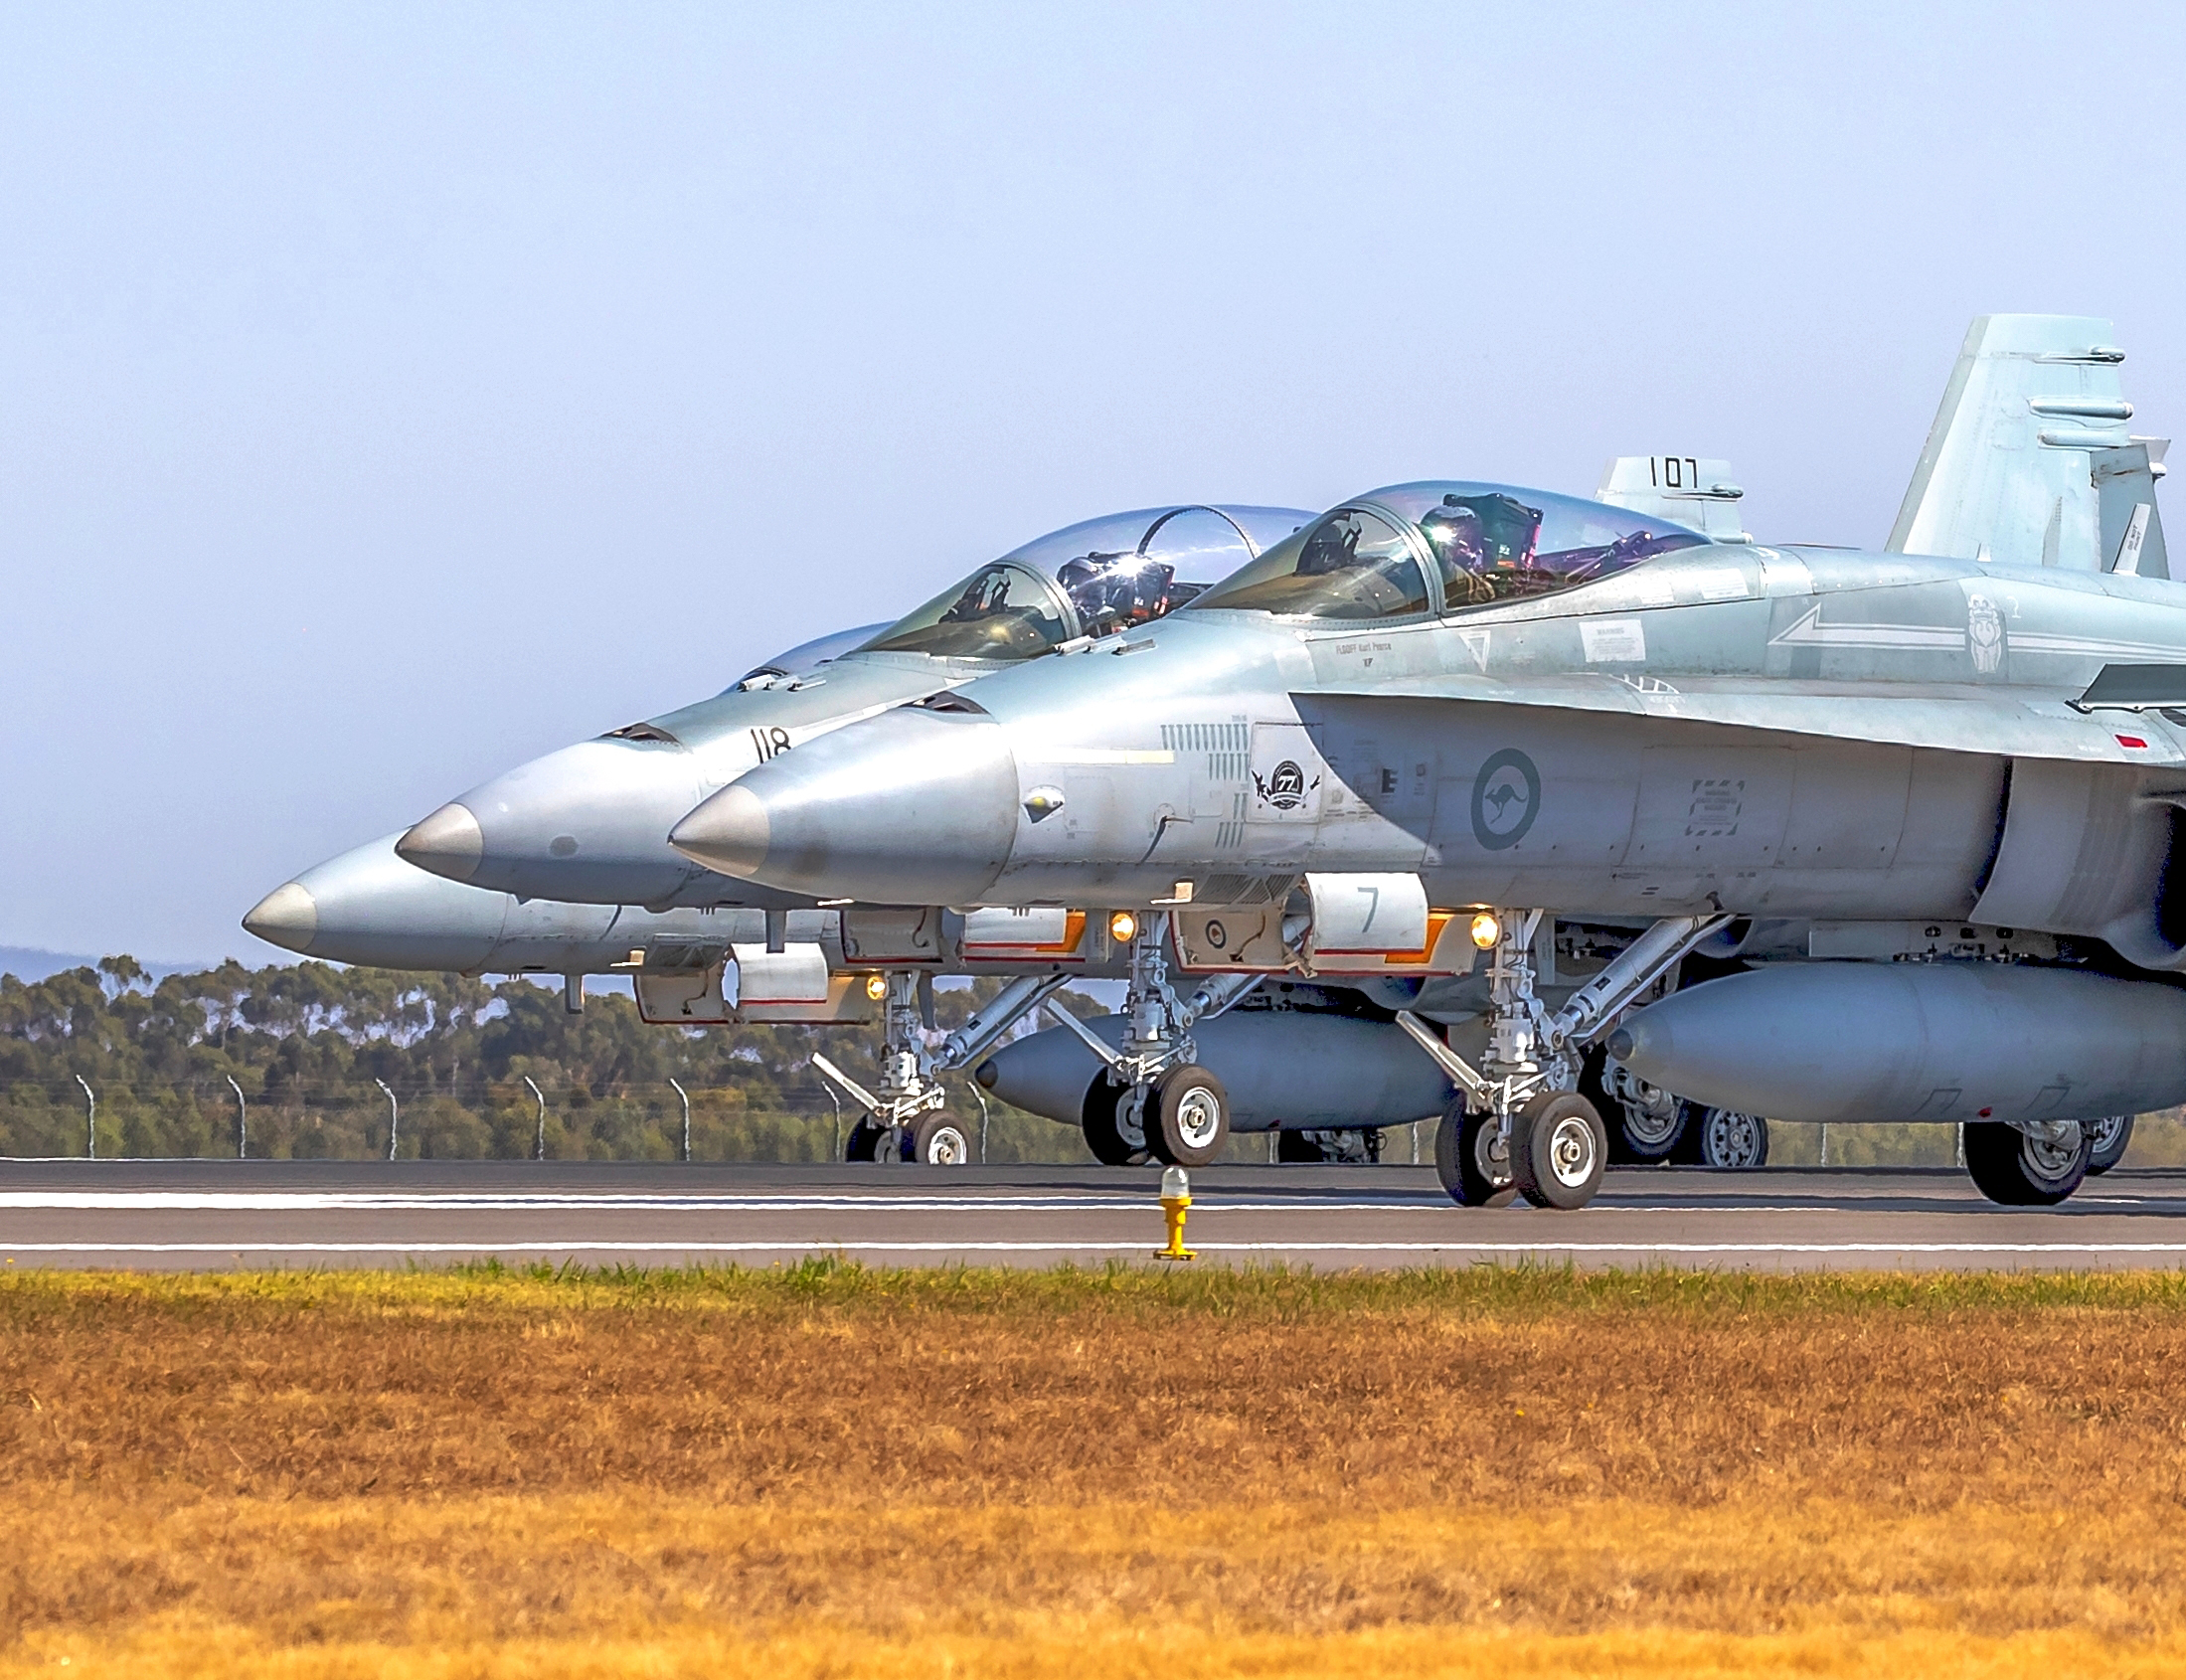
fighter aircraft, military, aircraft, jet fighter, image, photo, vehicle, airplane, air force, aviation, military aircraft, Boeing f a 18e f super hornet, aerospace engineering, jet aircraft, ground attack aircraft, Mcdonnell douglas f a 18 hornet, aerospace manufacturer, flight, mcdonnell douglas f 15 eagle, mcdonnell douglas f 15e strike eagle